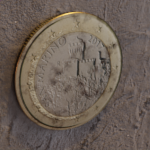
Coin value: 1euro
Country: sm
Edition: 2017